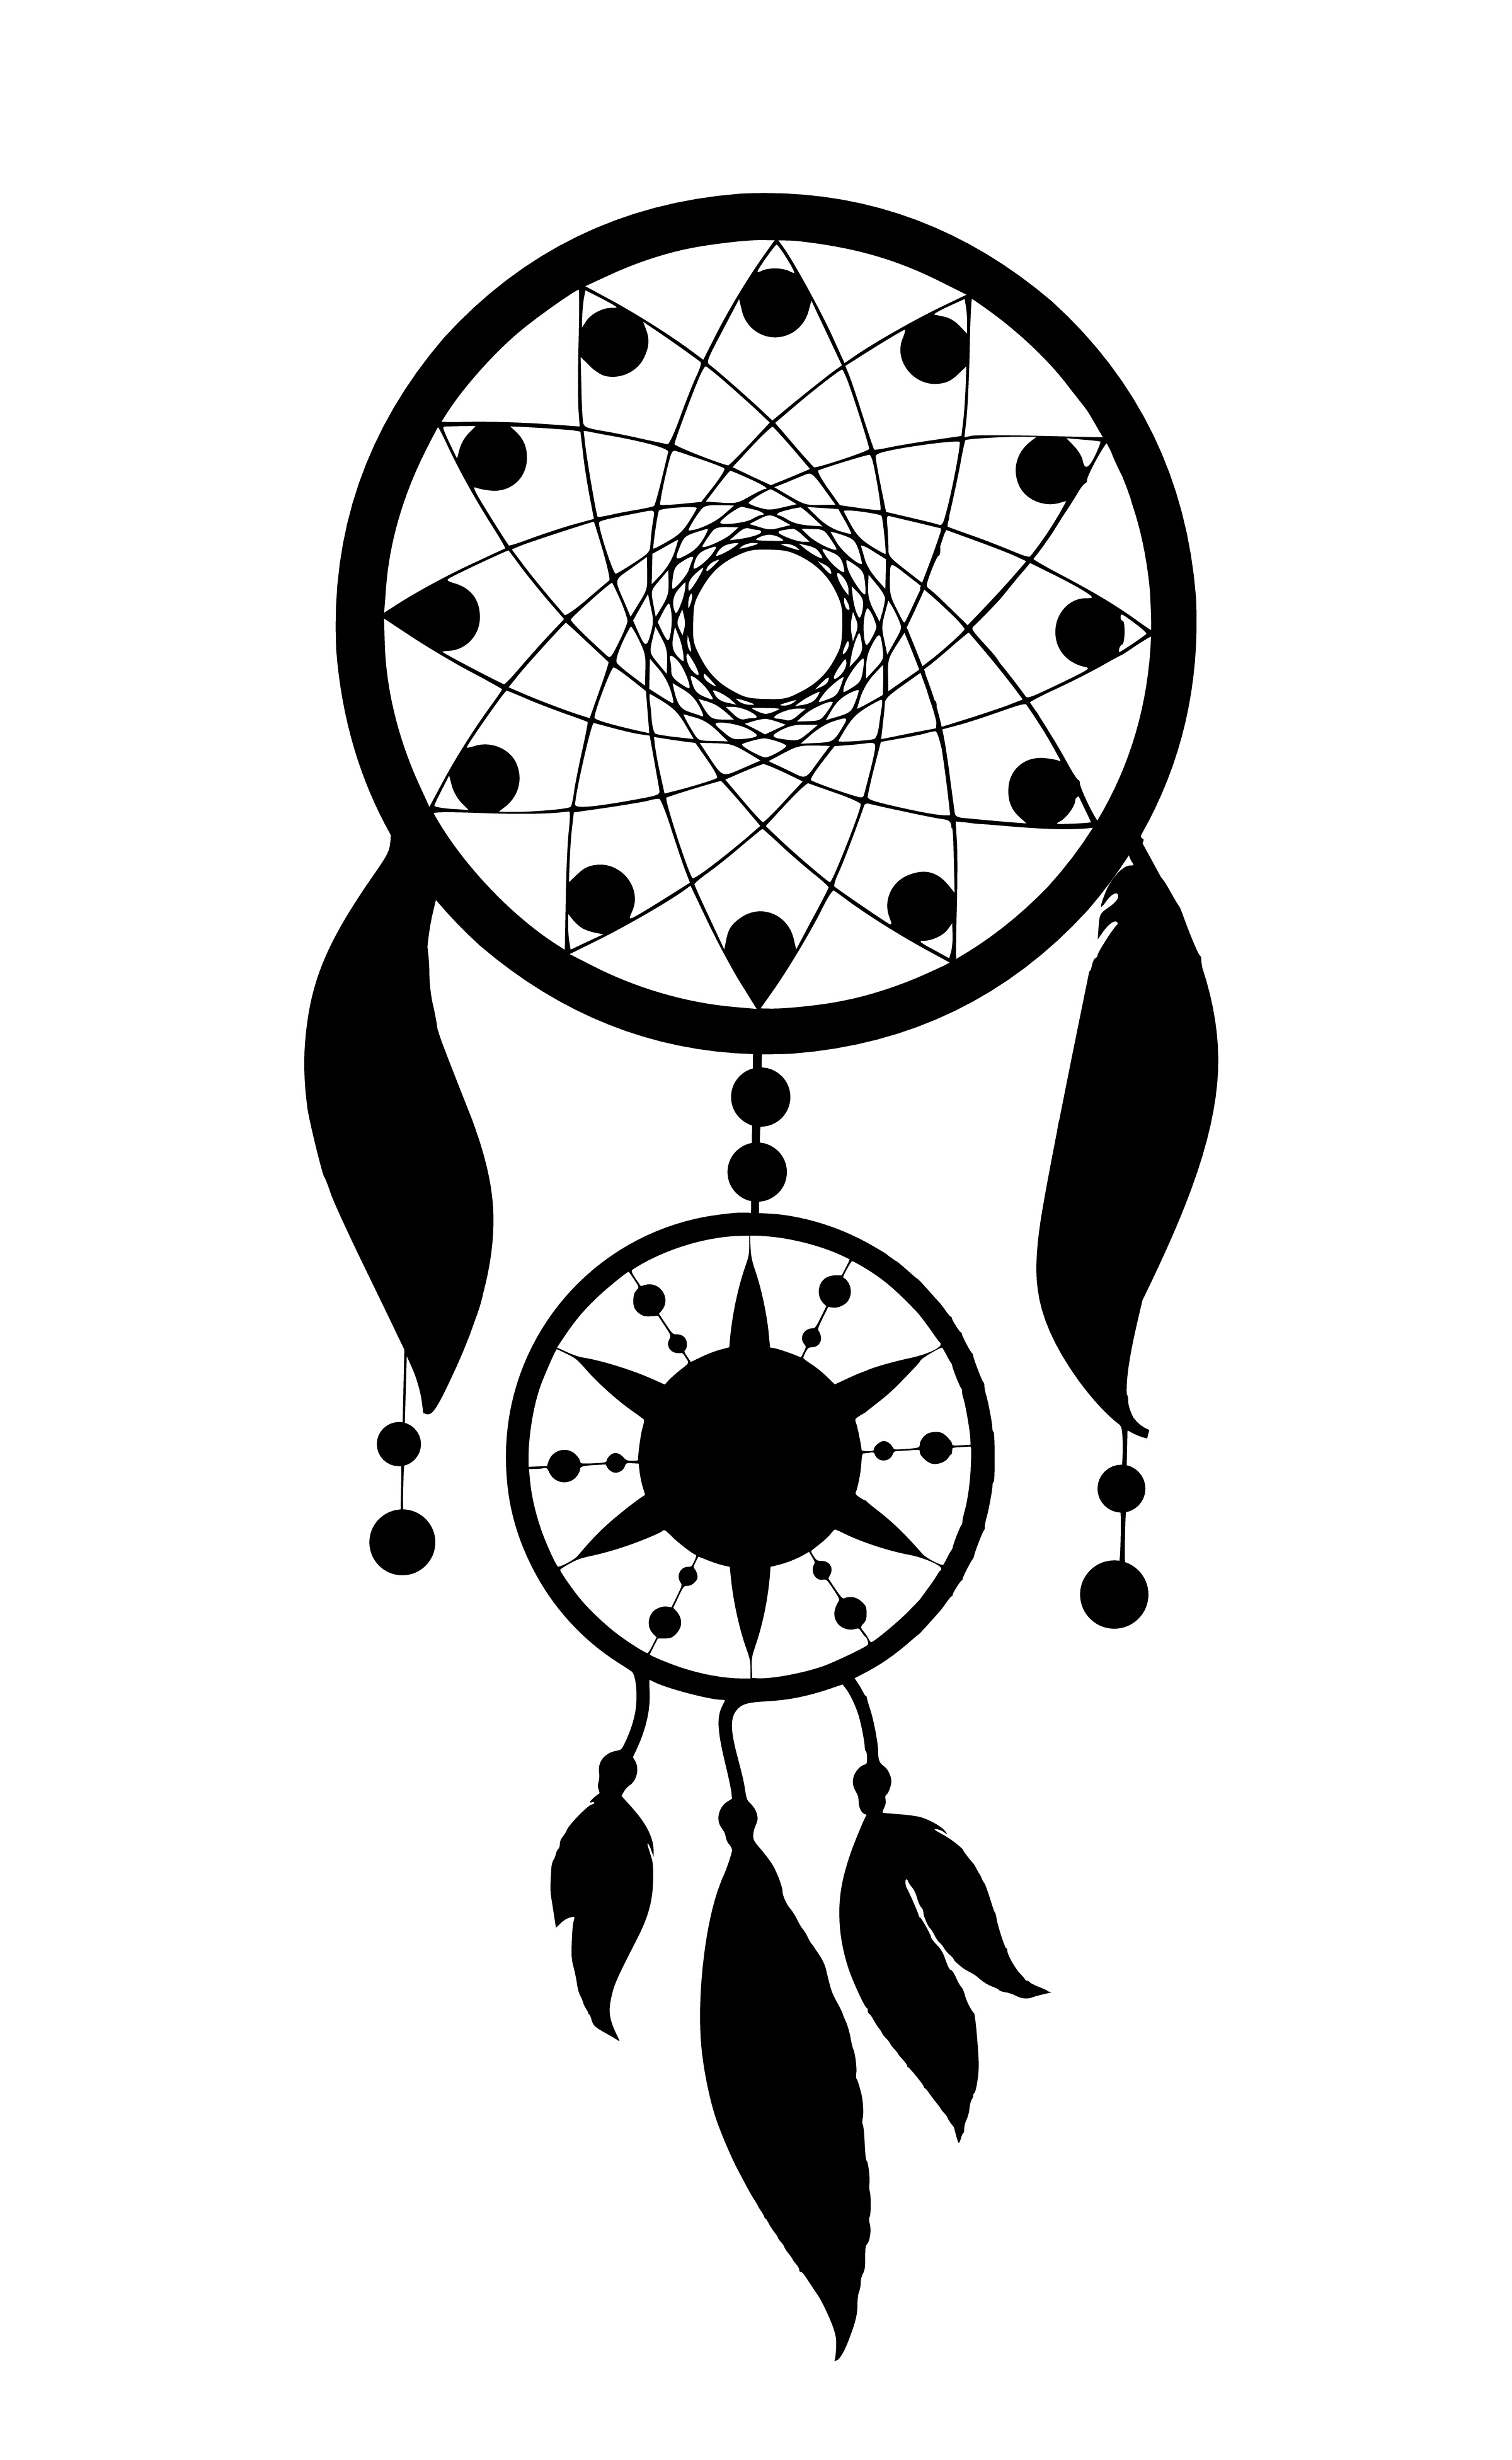
silhouette, dreams, dream catcher, feather, decoration, protection, american, traditional, indigenous, folk, circle, fantasy, mystery, culture, magic, hanging, tribal, catching, tradition, decorative, black, black and white, flower, monochrome photography, design, monochrome, pattern, font, line, illustration, clip art, art, organism, visual arts, graphics, graphic design, fictional character